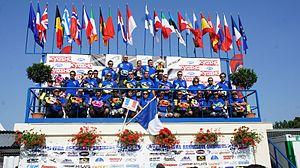
Présentation des équipes lors du Championnat d'Europe EFRA 2013 à Reims.
La Fédération européenne de radio-modélisme automobile est l'organisation européenne qui accrédite et régule les courses en Europe.
Renaud Savoya est un amateur de modélisme et pilote professionnel de voiture radio commandée. Né en 1987 à Annecy, en France, il est 3 fois champion d'Europe dans la discipline 1/8ᵉ « Tout terrain ».